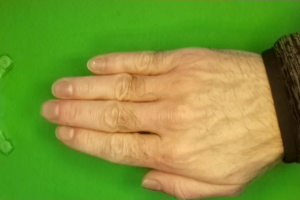
Label: paper